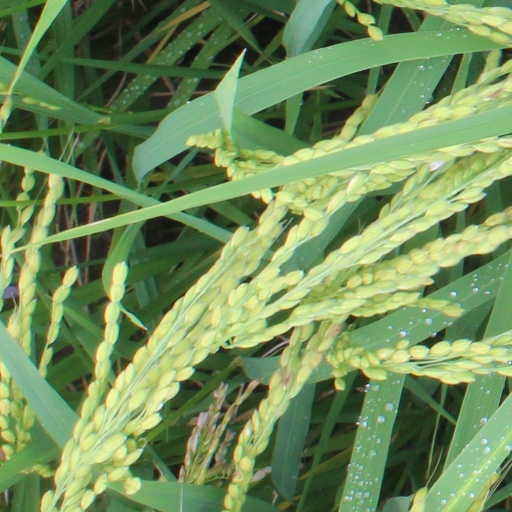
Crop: rice